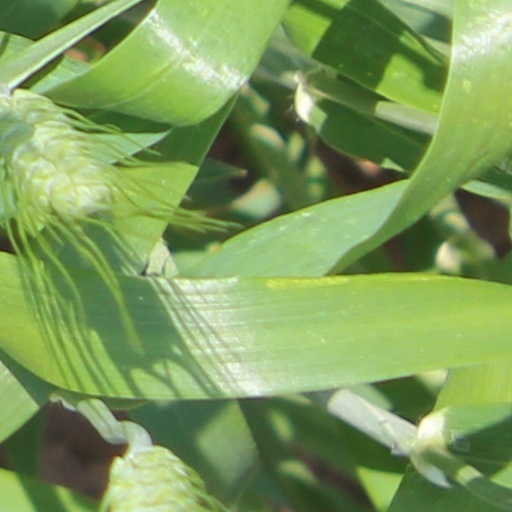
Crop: wheat